Kadungalloor

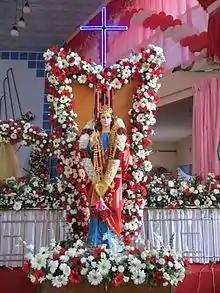
St.John The Apostle

There are around 21 temples, 9 mosques, 3 churches in are located in this panchayat, including but not limited to: